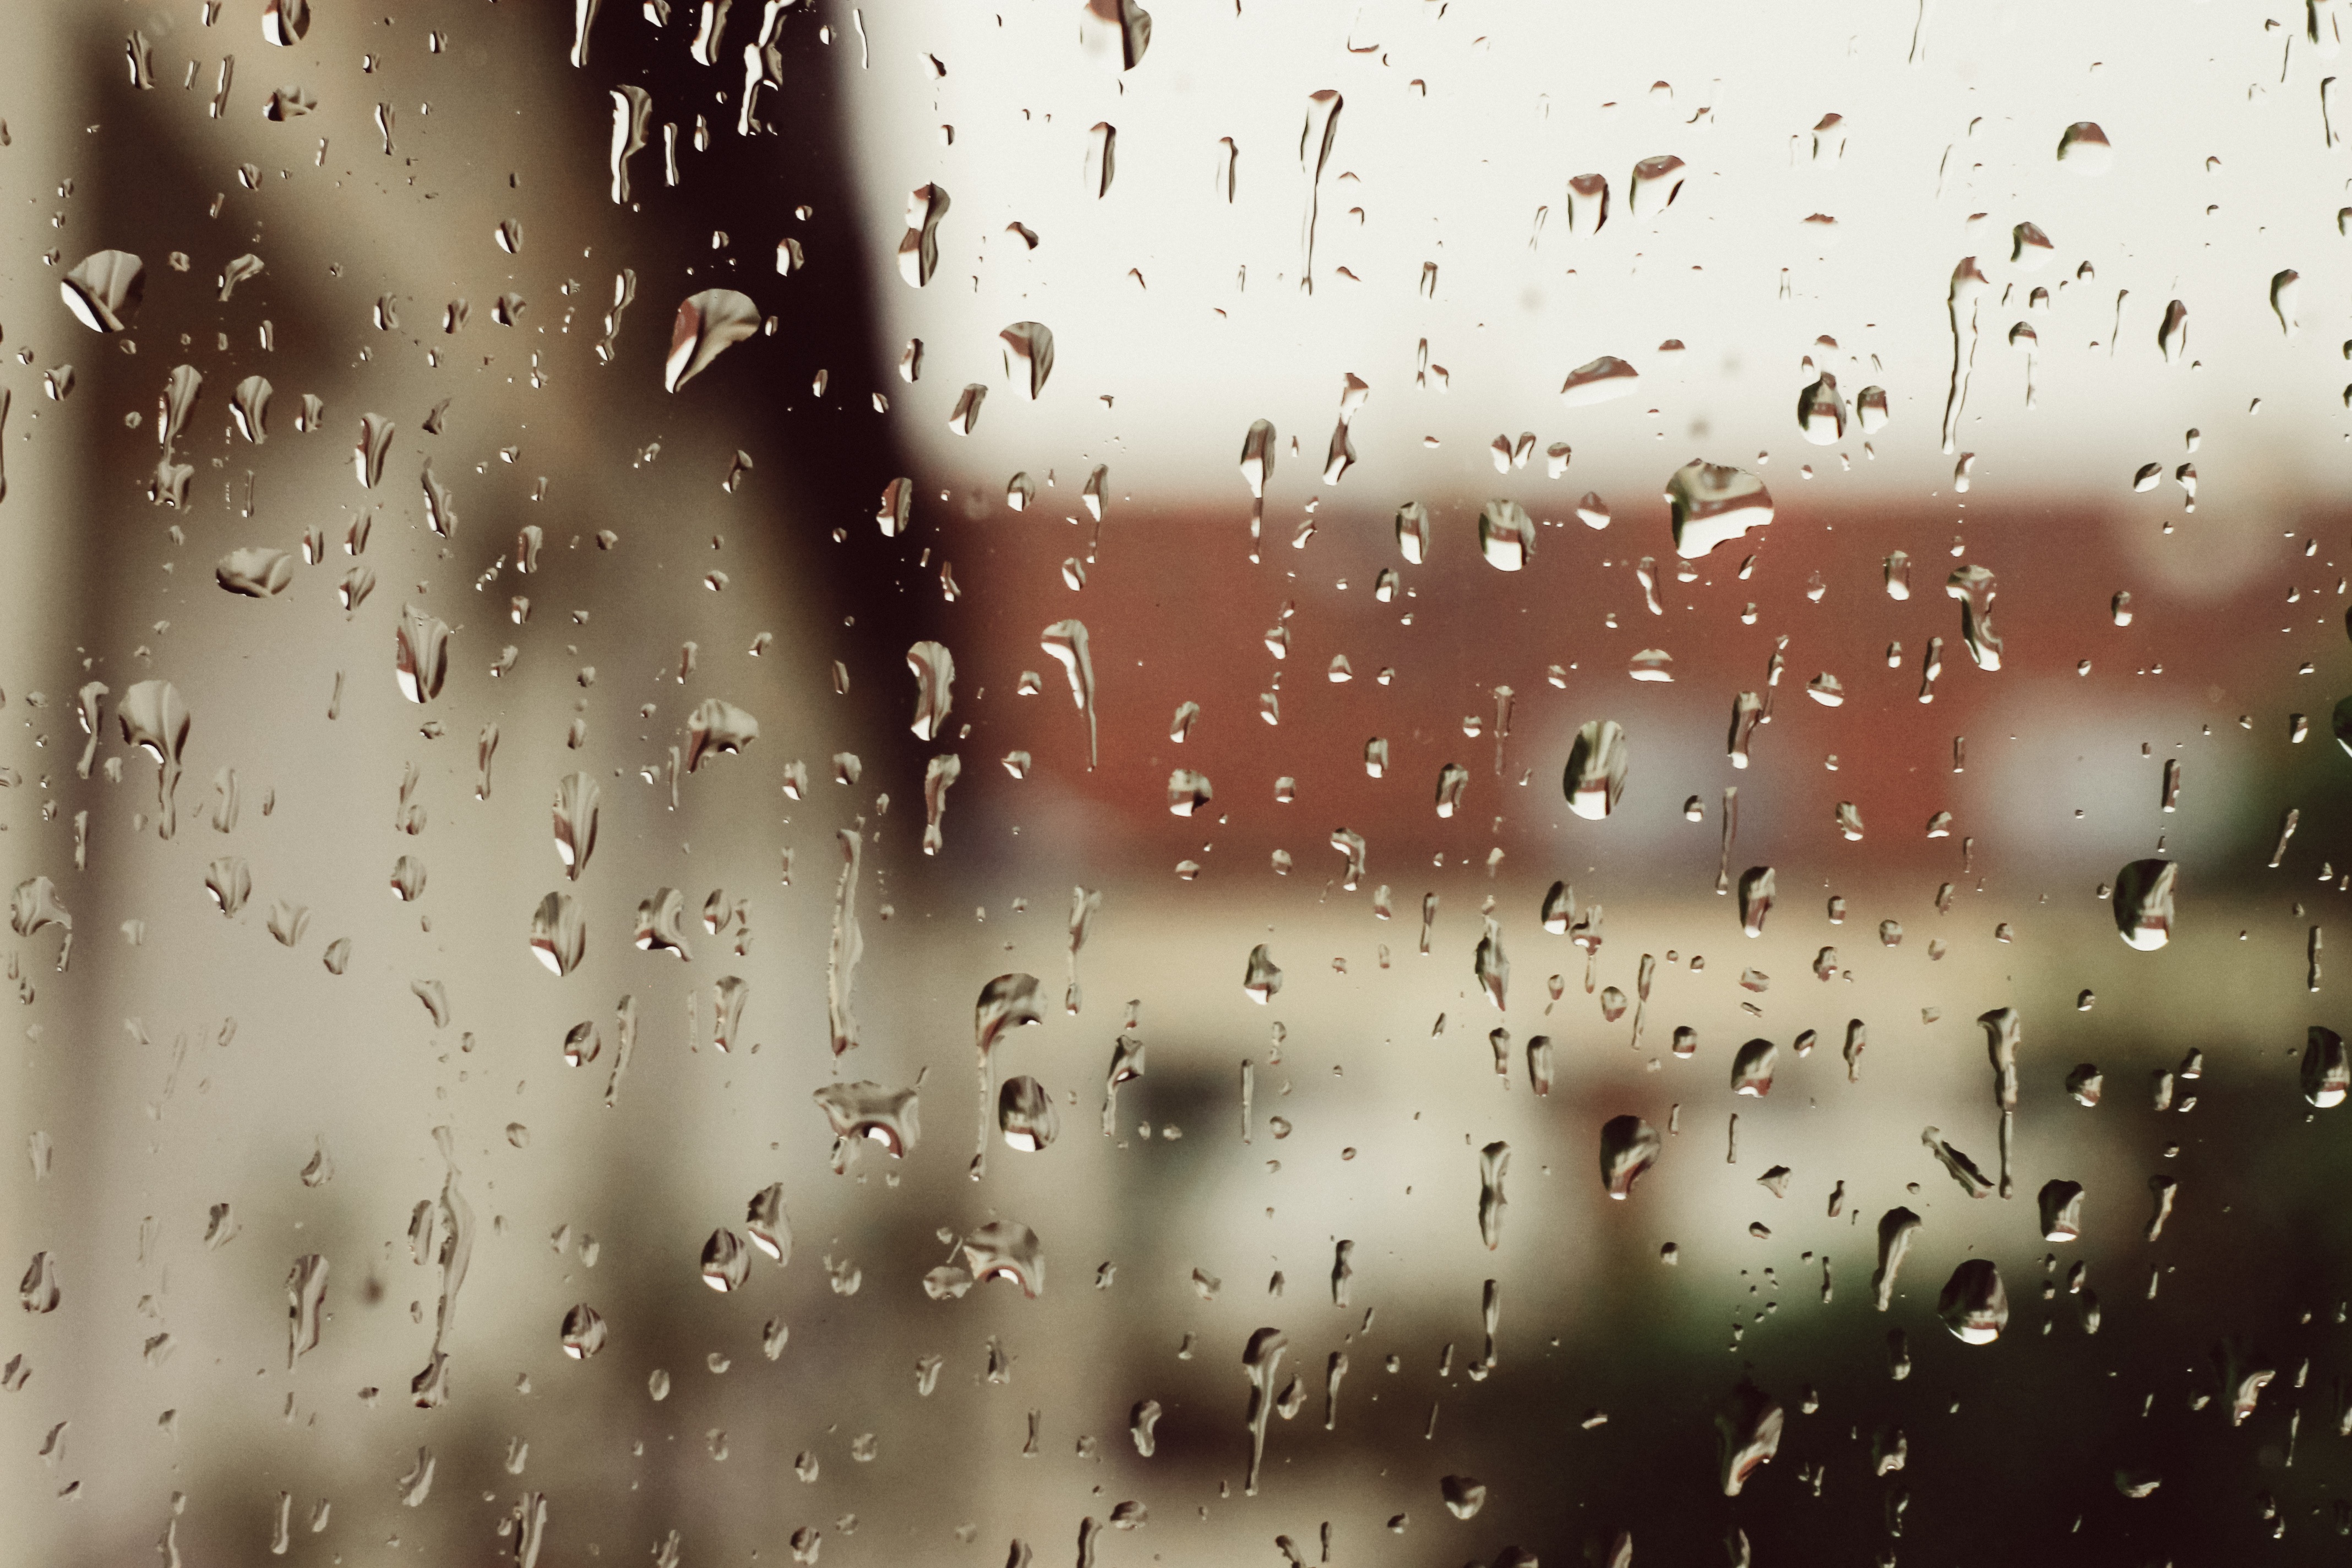
texture, rain, leaf, window, staircase, autumn, weather, silence, privacy, serenity, shower, freezing, macro photography, dwelling house, computer wallpaper